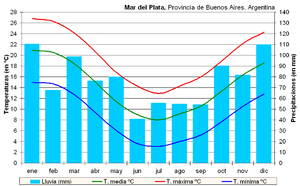
Mar del Plata est une ville de la province de Buenos Aires, en Argentine. Elle est située sur la côte Atlantique, à 404 km au sud-est de la ville de Buenos Aires, la capitale fédérale. La ville est le chef-lieu du partido General Pueyrredón. Sa population était estimée à 625 605 habitants en 2009, ce qui en fait la quatrième ville d'Argentine, derrière Buenos Aires, Córdoba et Rosario.